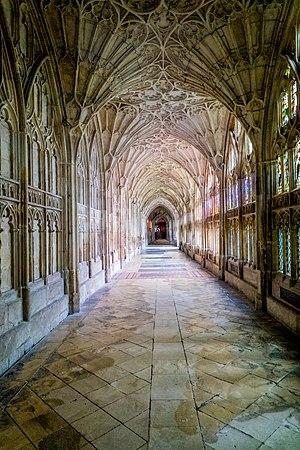
La série de films Harry Potter [ˈhæɹi ˈpɒtə] est une série américano-britannique fantastique produite par Warner Bros et adaptée des romans éponymes de la romancière J. K. Rowling.